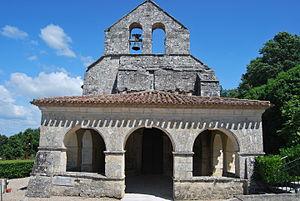
Église de Sainte-Florence
Cet article recense les monuments historiques de l'arrondissement de Libourne, dans le département de la Gironde, en France.
L'église Sainte-Florence est une église catholique du XIIᵉ siècle, située sur la commune de Sainte-Florence, dans le département de la Gironde, en France.